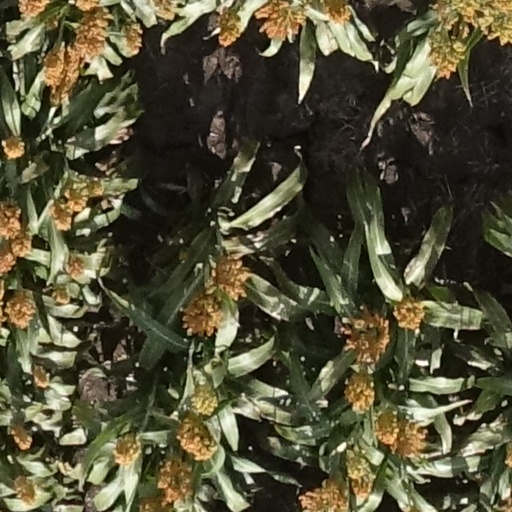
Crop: sorghum